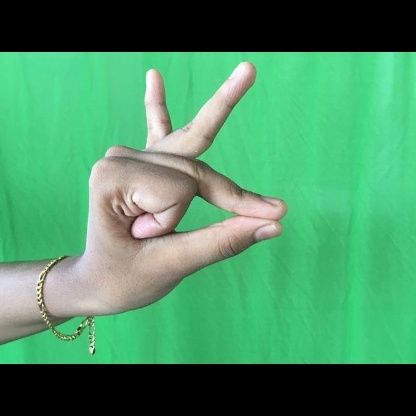
Mudra: Bramaram